Russia and the American Revolution

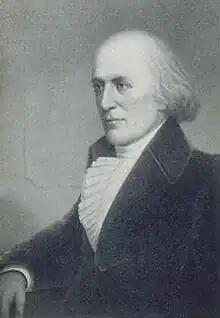
Francis Dana

Catherine, who reigned from 1762 to 1796, played a modest role in the American Revolutionary War through her politicking with other European heads of state. Initially, she took a keen interest in the conflict because it affected "English and European politics" and sympathised with the view that British colonial policies had led to the war. Catherine held low opinions of George III and British diplomats in Russia, often treating the latter with contempt. In 1775, the British sought a military alliance with Russia and formally requested Catherine send 20,000 Russian troops to North America; she rebuffed both requests. Upon Spain's entry into the war in 1777, British diplomats requested support from the Imperial Russian Navy against the French and Spanish navies, but Catherine II once again rejected the request.